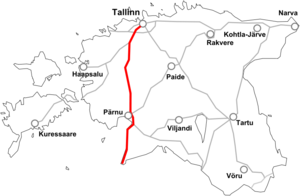
La route nationale 4 est une route nationale estonienne reliant Tallinn à Ikla. Elle mesure 192,7 km. Elle fait partie de la route européenne 67.